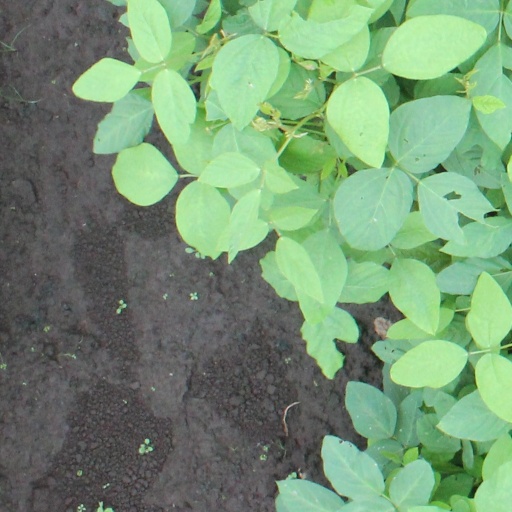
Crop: soybean